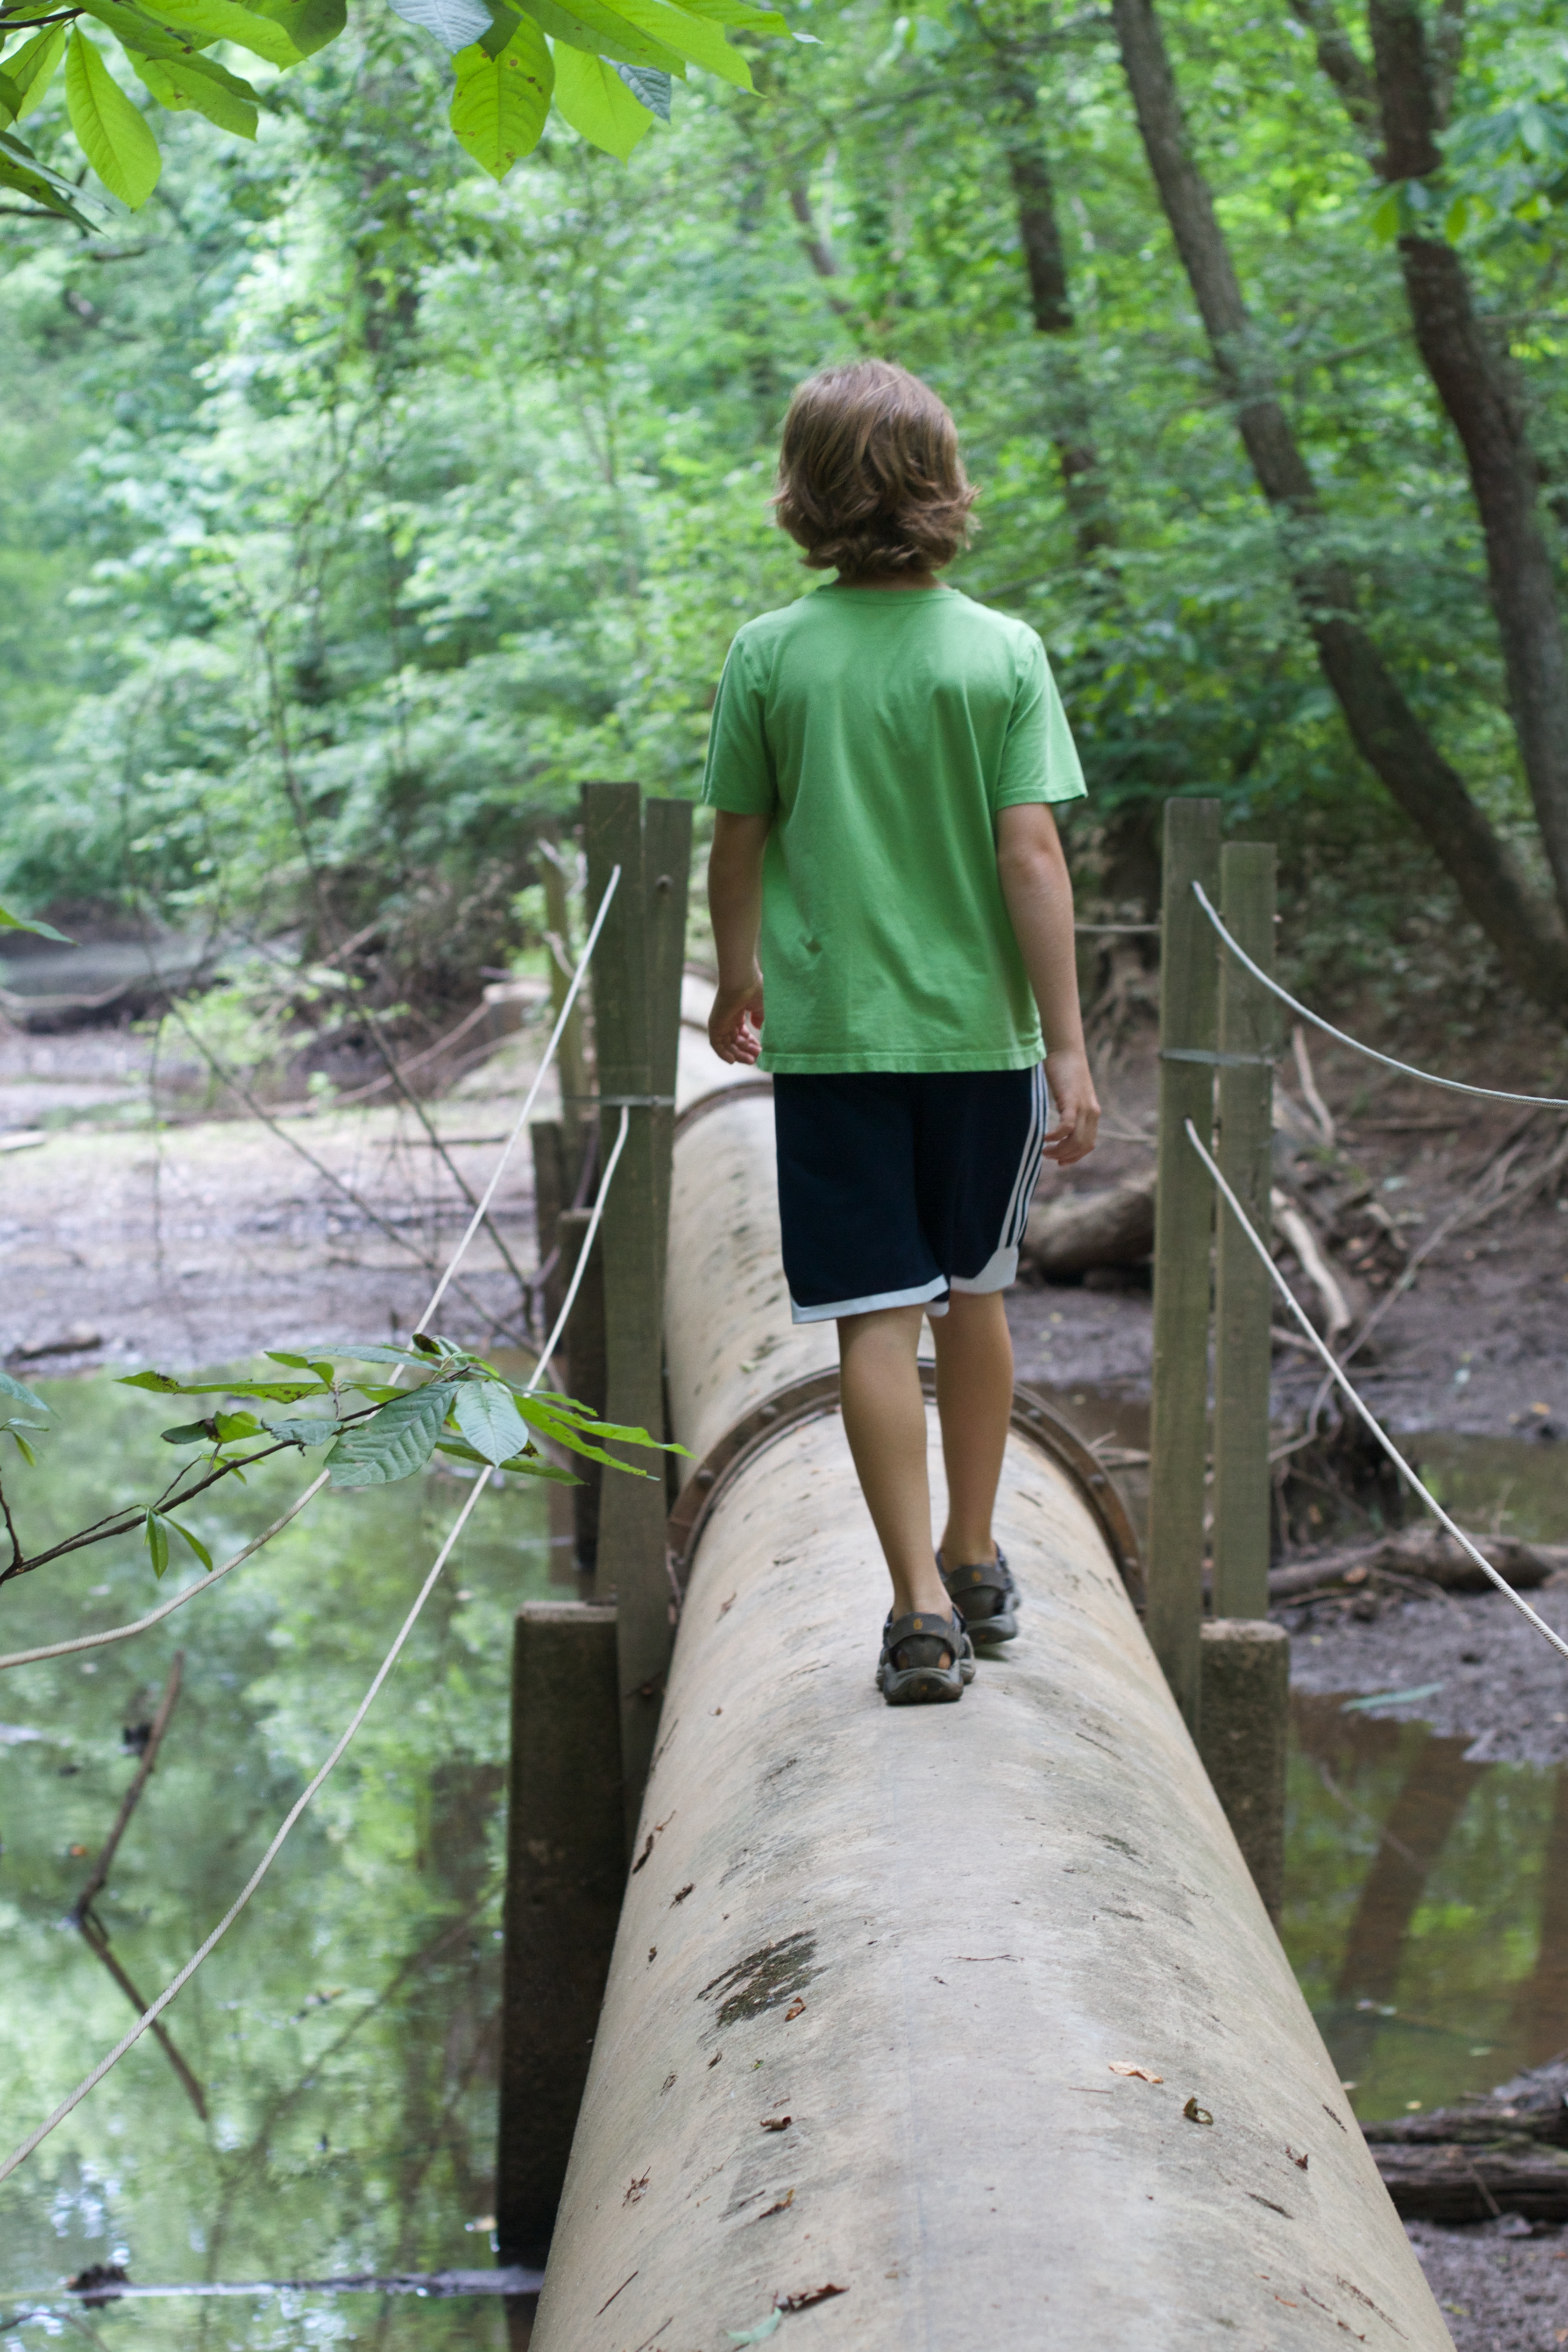
tree, forest, walking, trail, adventure, spring, green, jungle, woodland, habitat, natural environment